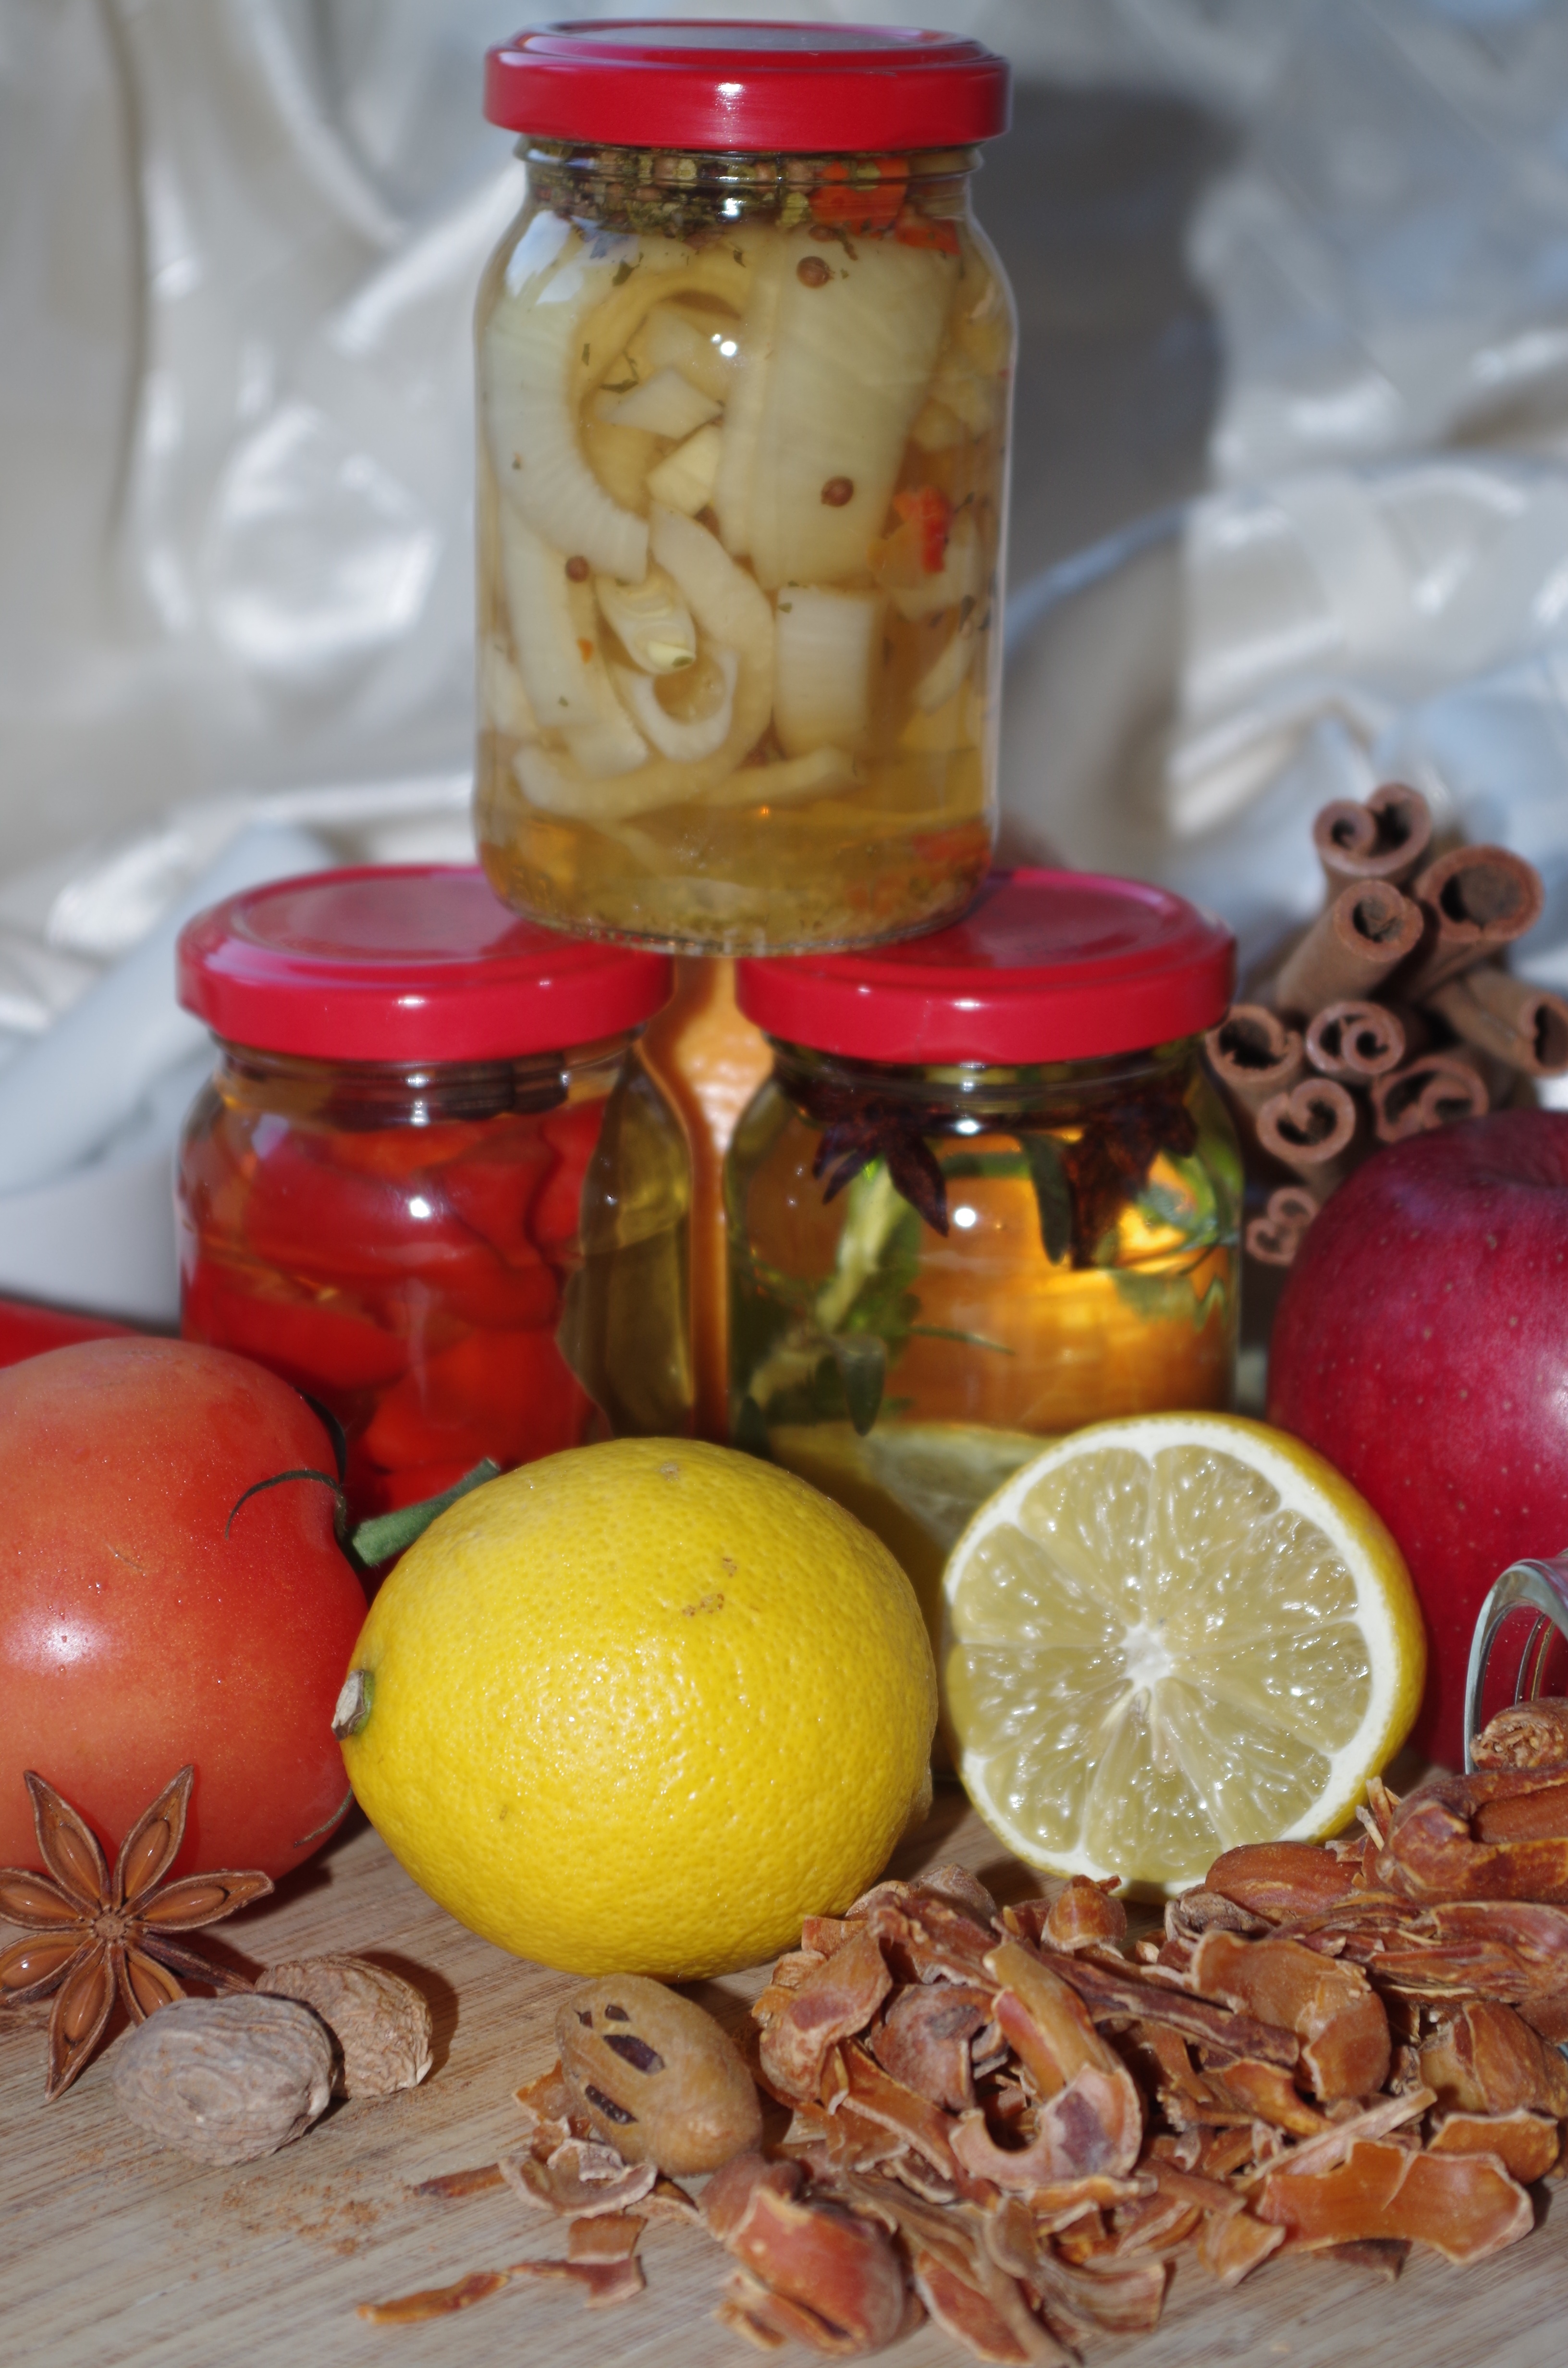
fruit, food, pepper, produce, vegetable, cuisine, lemon, cups, nutmeg, canning, mace, star anise, bottled, zav raniny, food preservation